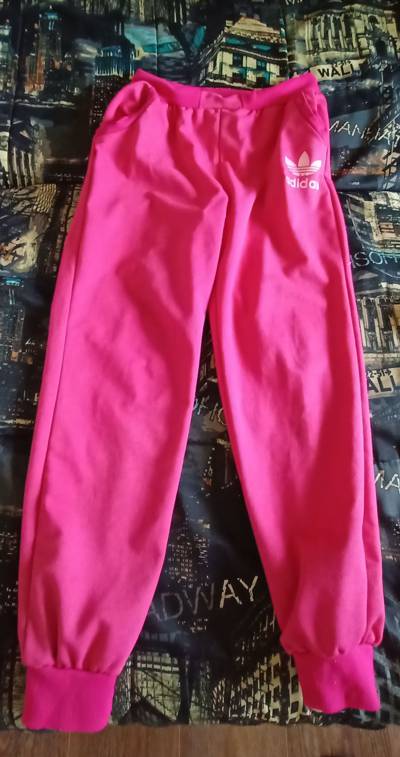
Waste category: clothes